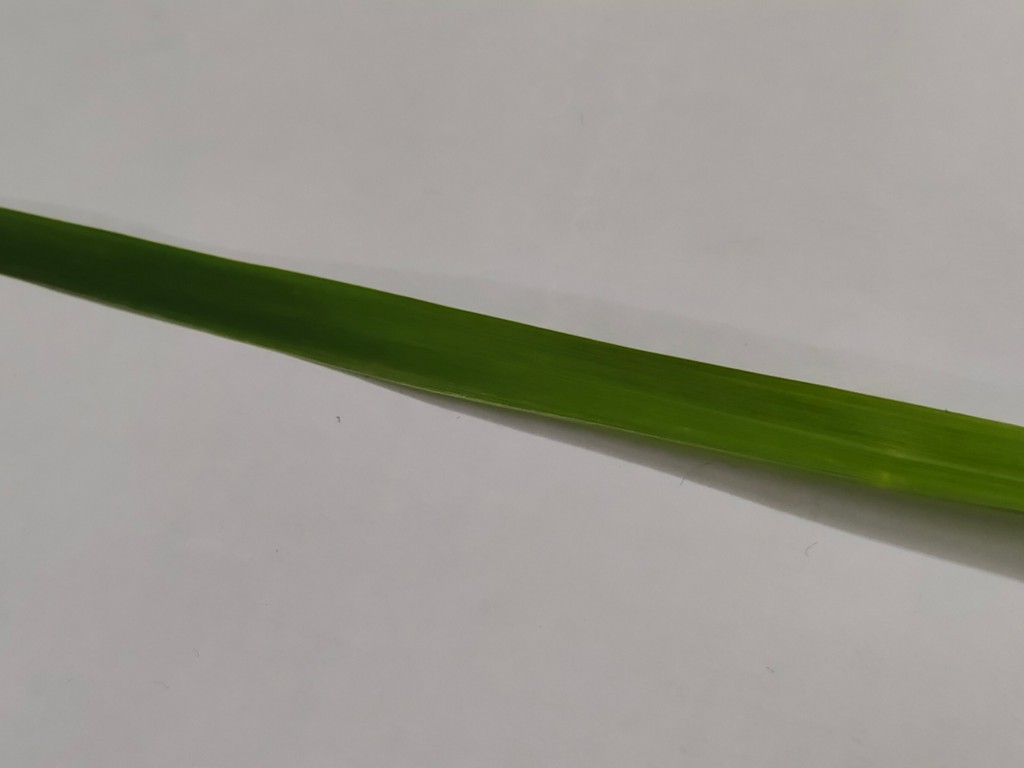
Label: Healthy